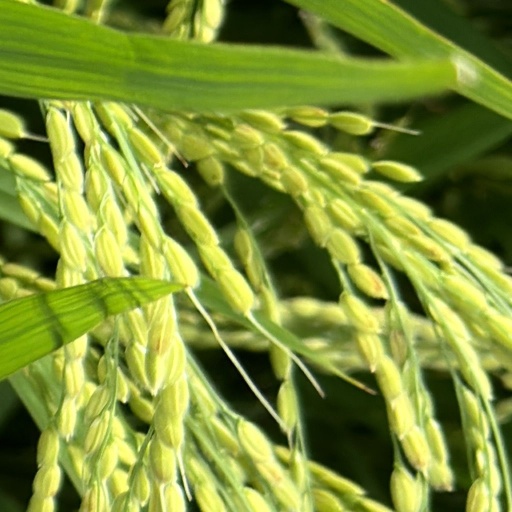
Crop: rice